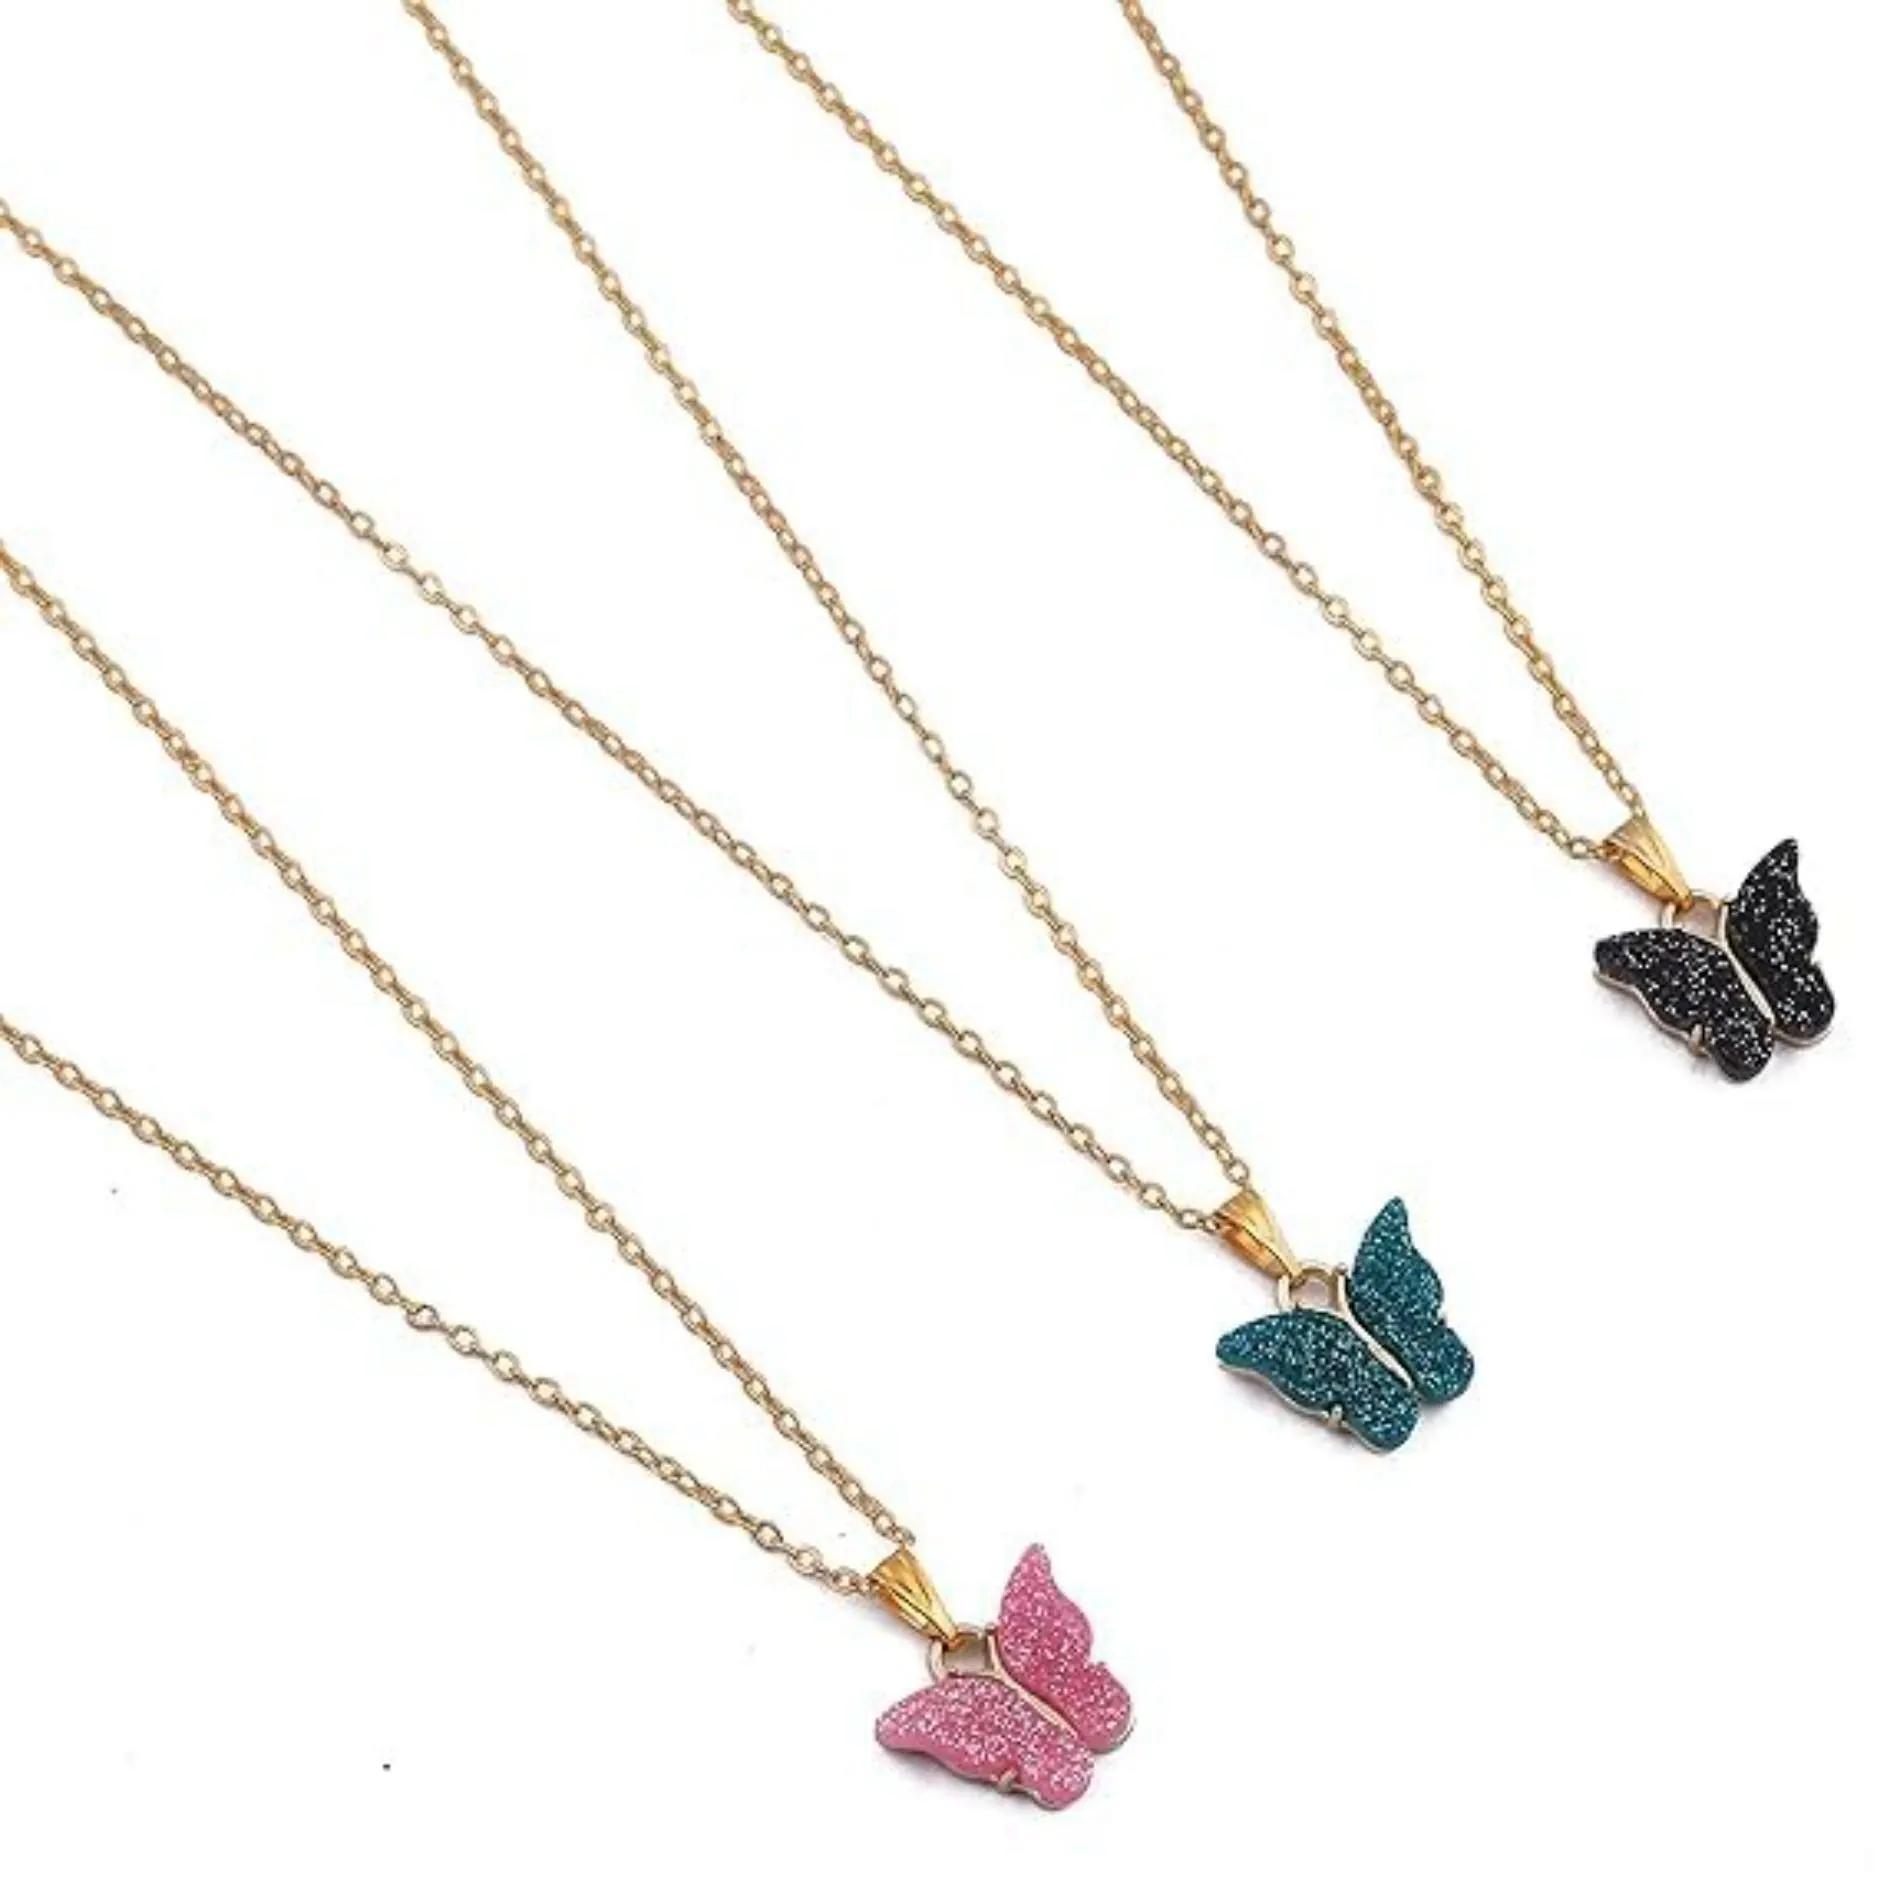
 PIPALIYA Butterfly Pendant Necklace Multicolor Chain for Women & Girls | Trendy Stylish Fashion Jewelry Gift for Birthday, Party & Casual Wear (PACK OF 1)
Type: Necklaces
Brand: PIPALIYA
Price: Rs. 189
 Vibrant & Colorful Multicolor detailing adds a fun and lively touch to your daily or party outfits Vibrant & Colorful Multicolor detailing adds a fun and lively touch to your daily or party outfits  Elegant Butterfly Design  Features a beautifully crafted multicolor butterfly pendant that symbolizes grace and freedom Vibrant & Colorful Multicolor detailing adds a fun and lively touch to your daily or party outfits
Features: Features a beautifully crafted multicolor butterfly pendant that symbolizes grace and freedom,Multicolor detailing adds a fun and lively touch to your daily or party outfits,A must-have fashion accessory for girls and women who love chic, modern jewelry,Great gifting option for birthdays, anniversaries, friendship day, or just because